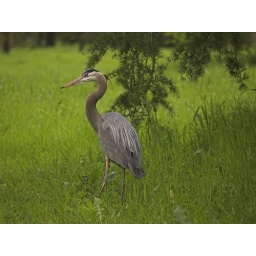
Under a tree, in a field of green